Wilf Smith (footballer, born 1918)

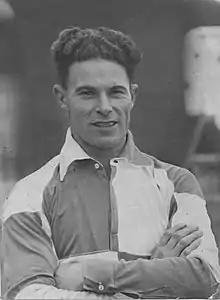
Smith with Bristol Rovers.

Wilfred Smith (7 April 1918 – 14 April 1968) was an English professional footballer who played as a full back.